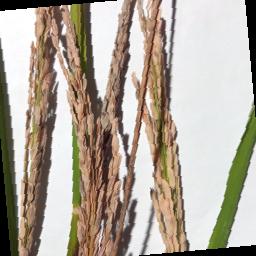
Label: Rice___Neck_Blast